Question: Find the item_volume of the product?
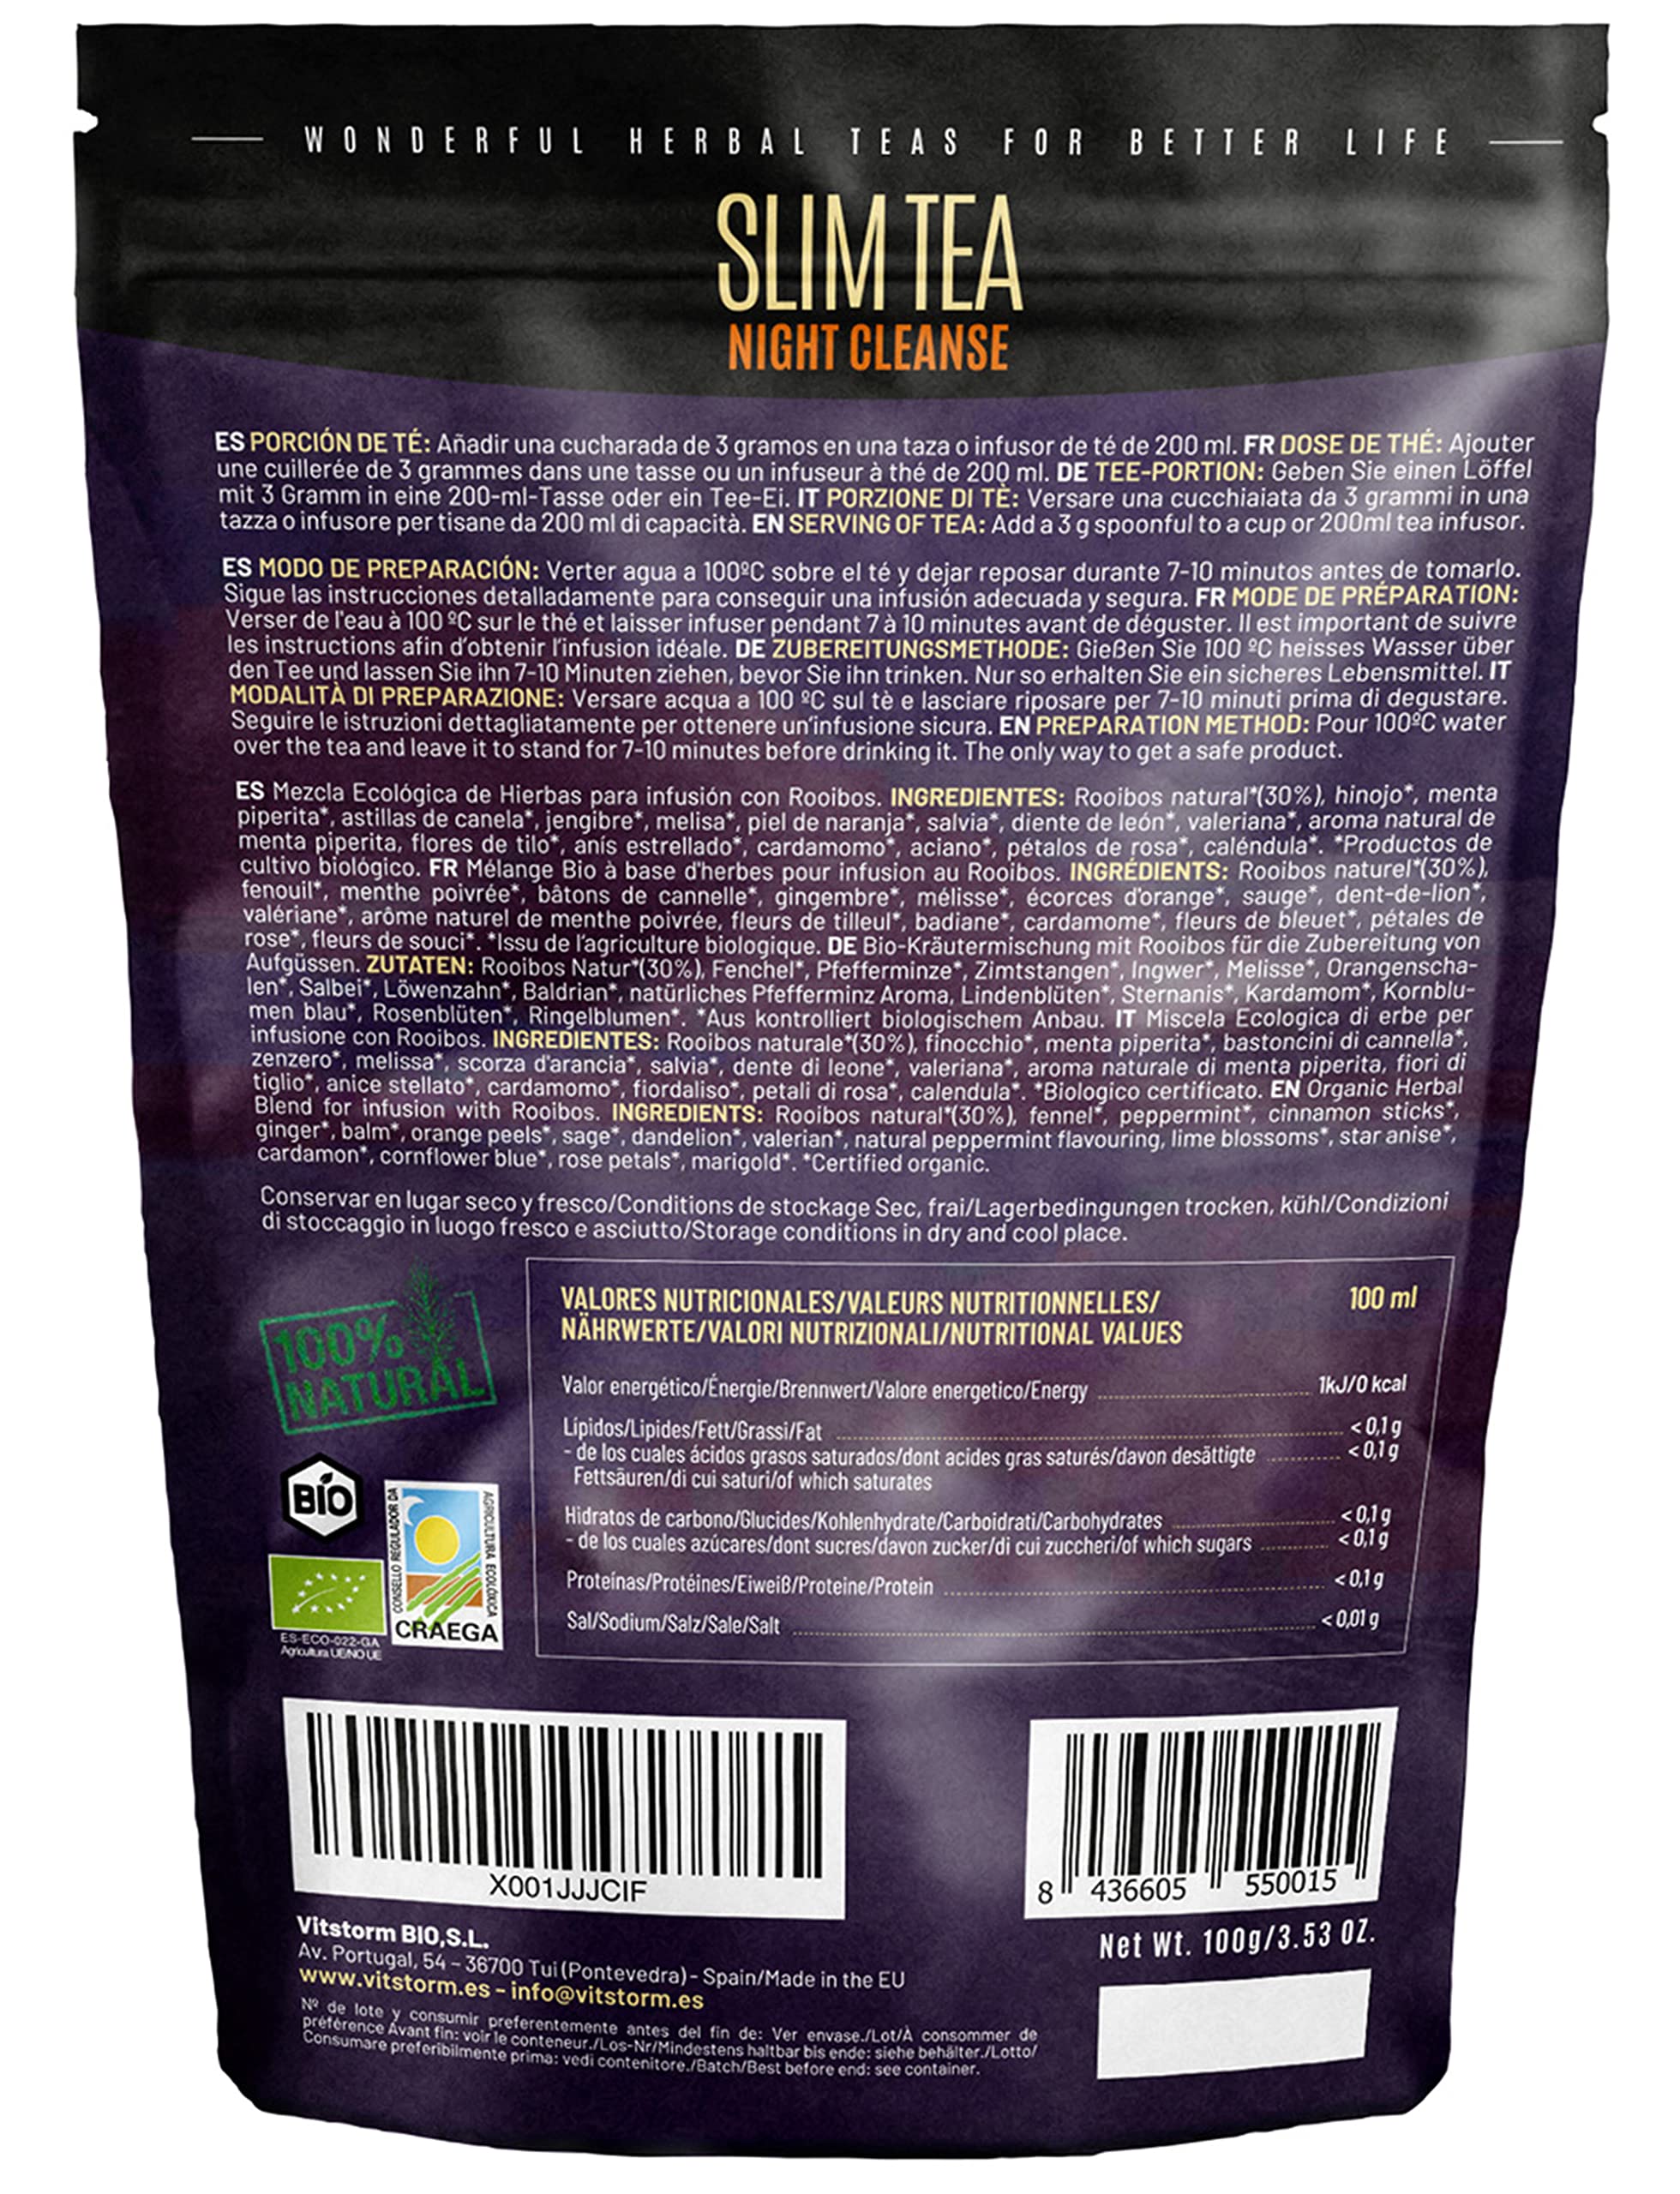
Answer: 200.0 millilitre